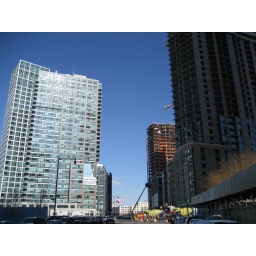
east coast, Avalon Riverview North, and another east coast tower in the background